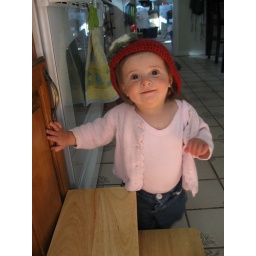
Sophia in the kitchen with a hat - 2